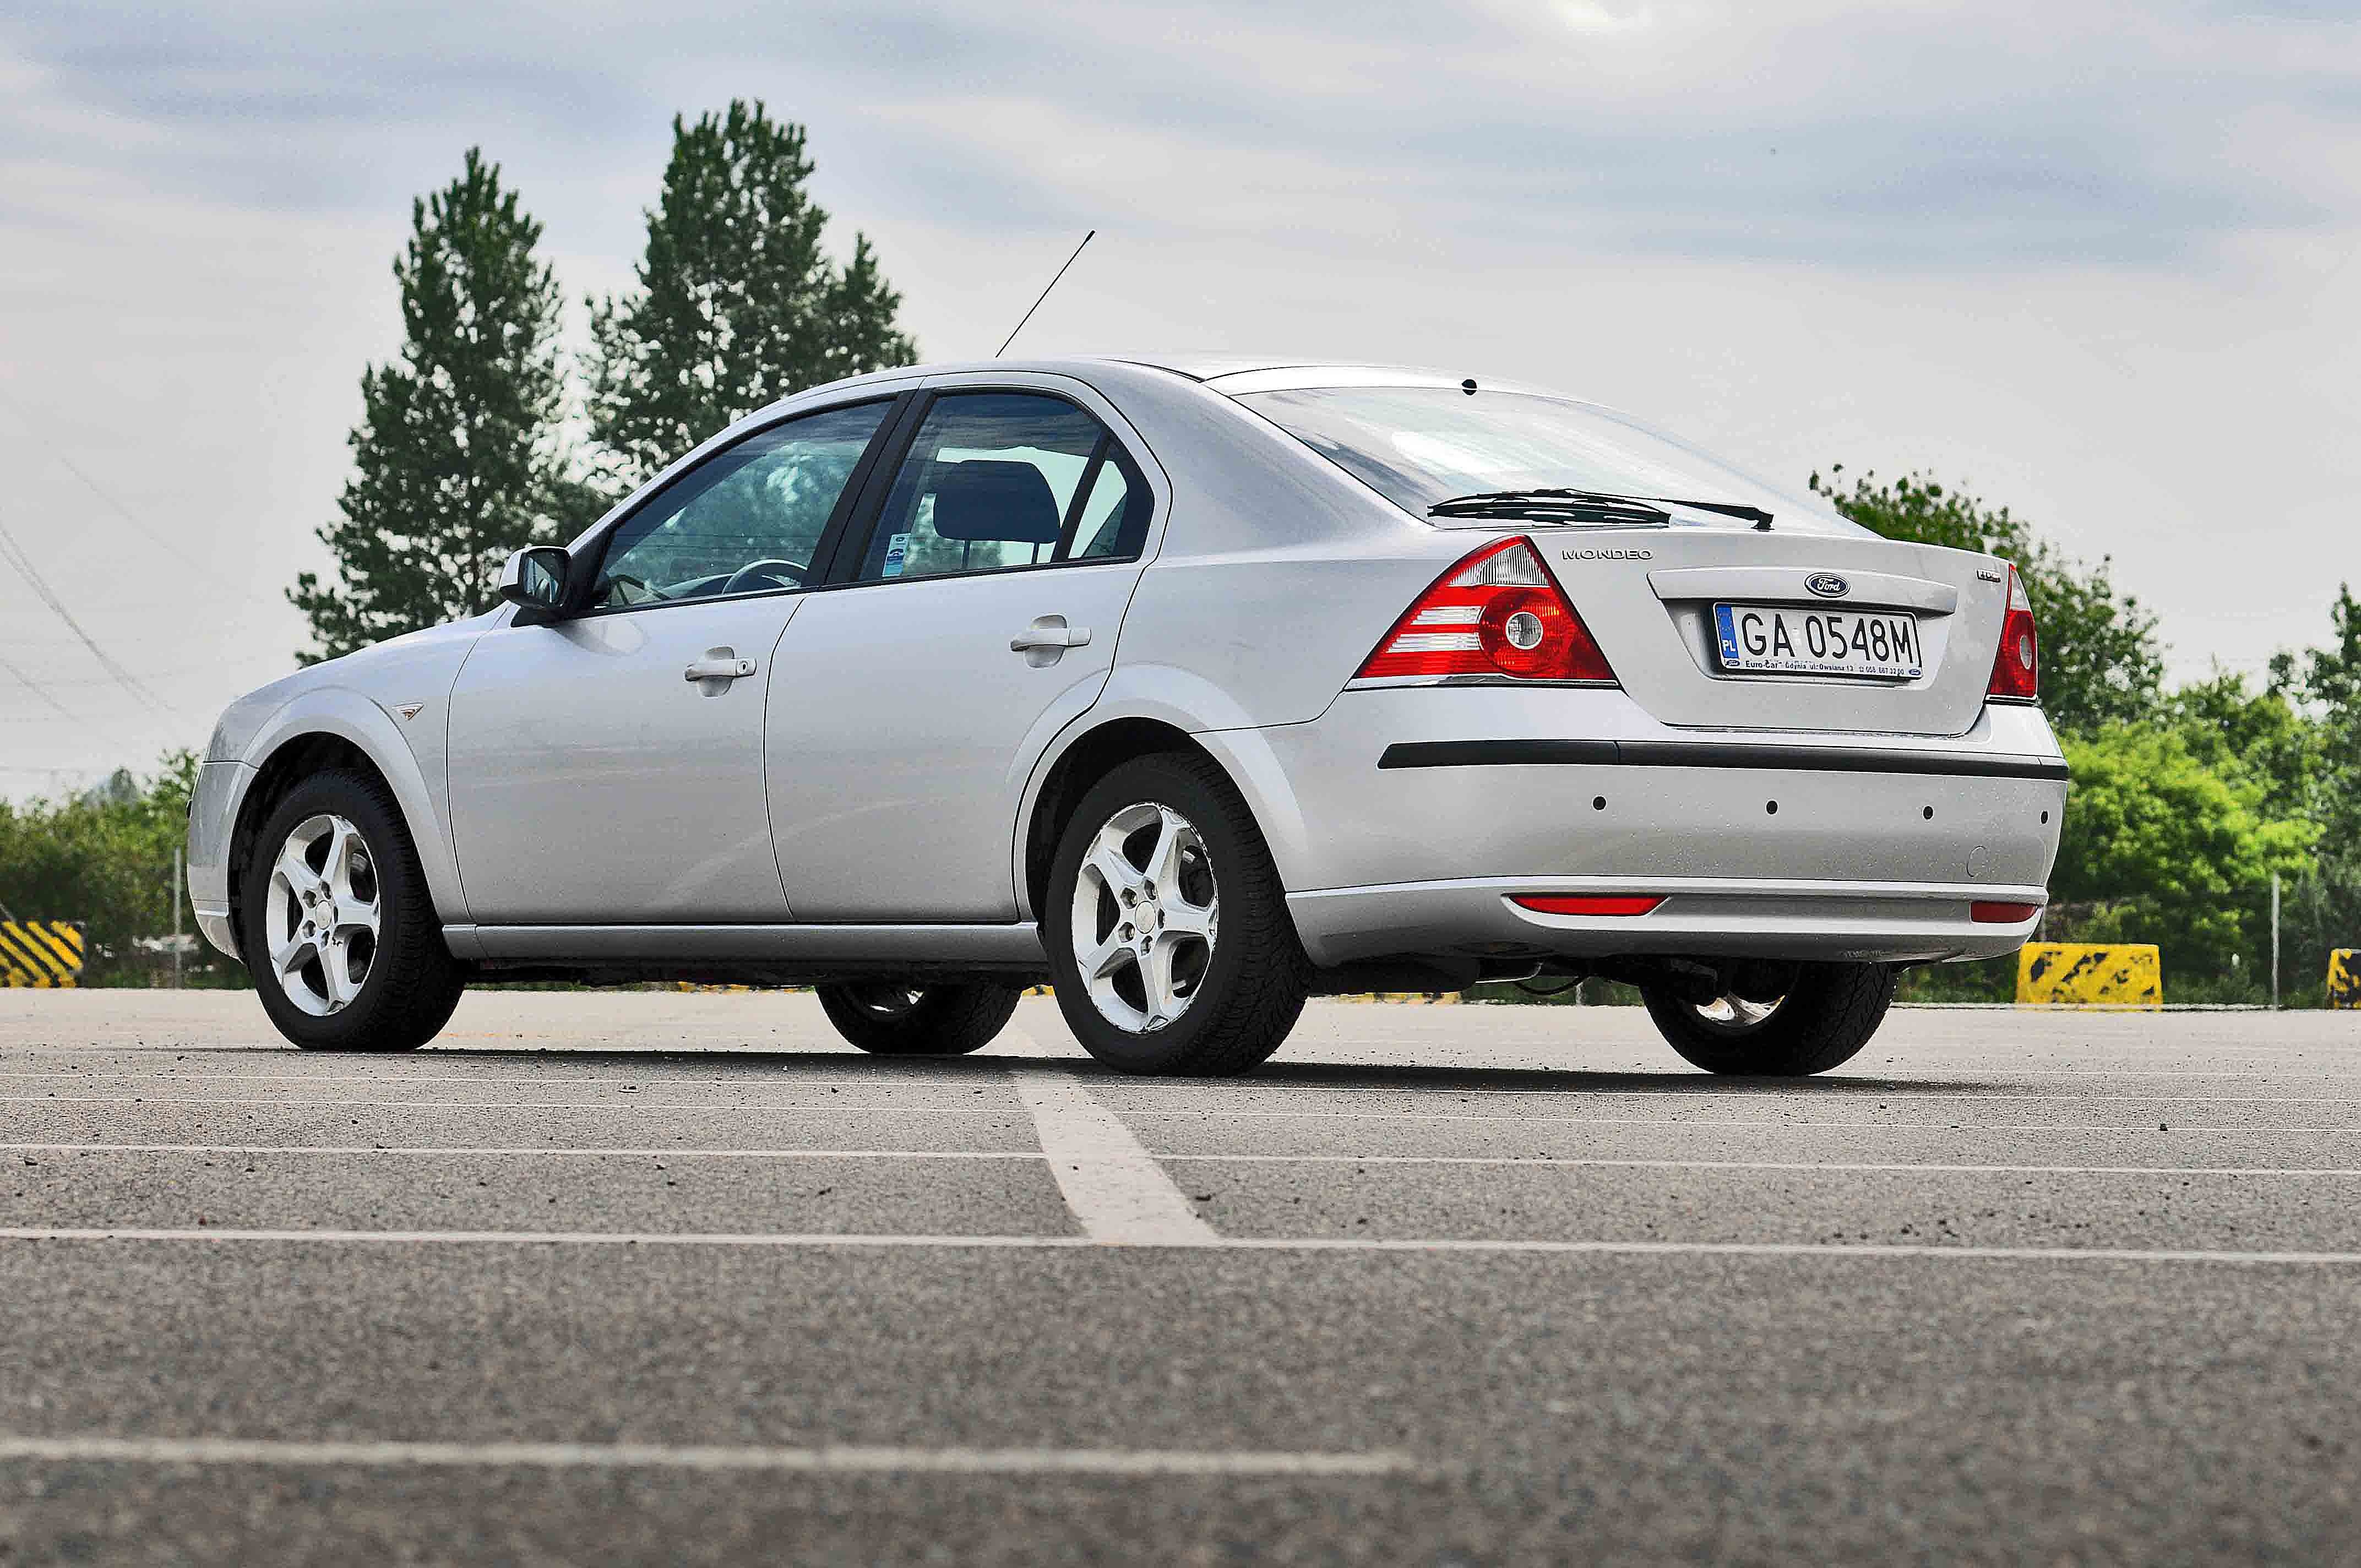
light, car, wheel, parking, asphalt, vehicle, square, auto, automotive, moto, ford, silver, bed, wheels, sedan, diesel, mondeo, used, reflector, offer, alu, the vehicle, replacement lamp, land vehicle, automobile make, automotive exterior, compact car, automotive design, luxury vehicle, volvo cars, family car, executive car, ford motor company, mk3, arrays, volvo s80